2007 Portuguese abortion referendum

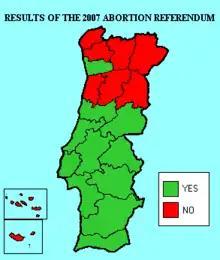
Results of the referendum by district (Islands shown).

A December 2006 Aximage/Correio da Manhã poll had found that 61 percent of Portugal's electorate supported the proposal, 26 percent did not, and 12 percent were "not sure". An earlier survey from October 2006 had yielded similar results. However, a poll from mid-January 2007 had seen support drop to 38 to 28 percent in favour.